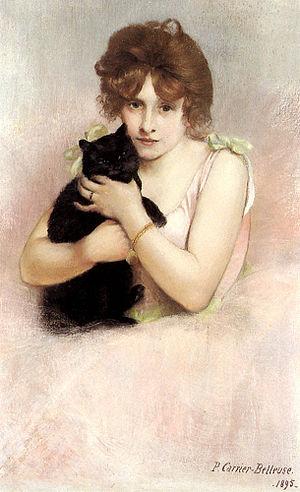
Pierre Gérard Albert Carrier de Belleuse dit Pierre Carrier-Belleuse, né le 28 janvier 1851 à Paris, et mort dans la même ville le 29 janvier 1932, est un peintre français. Il est l’auteur de nombreux portraits de danseuses de l’Opéra. On lui doit également trois panoramas.